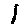
Label: 1